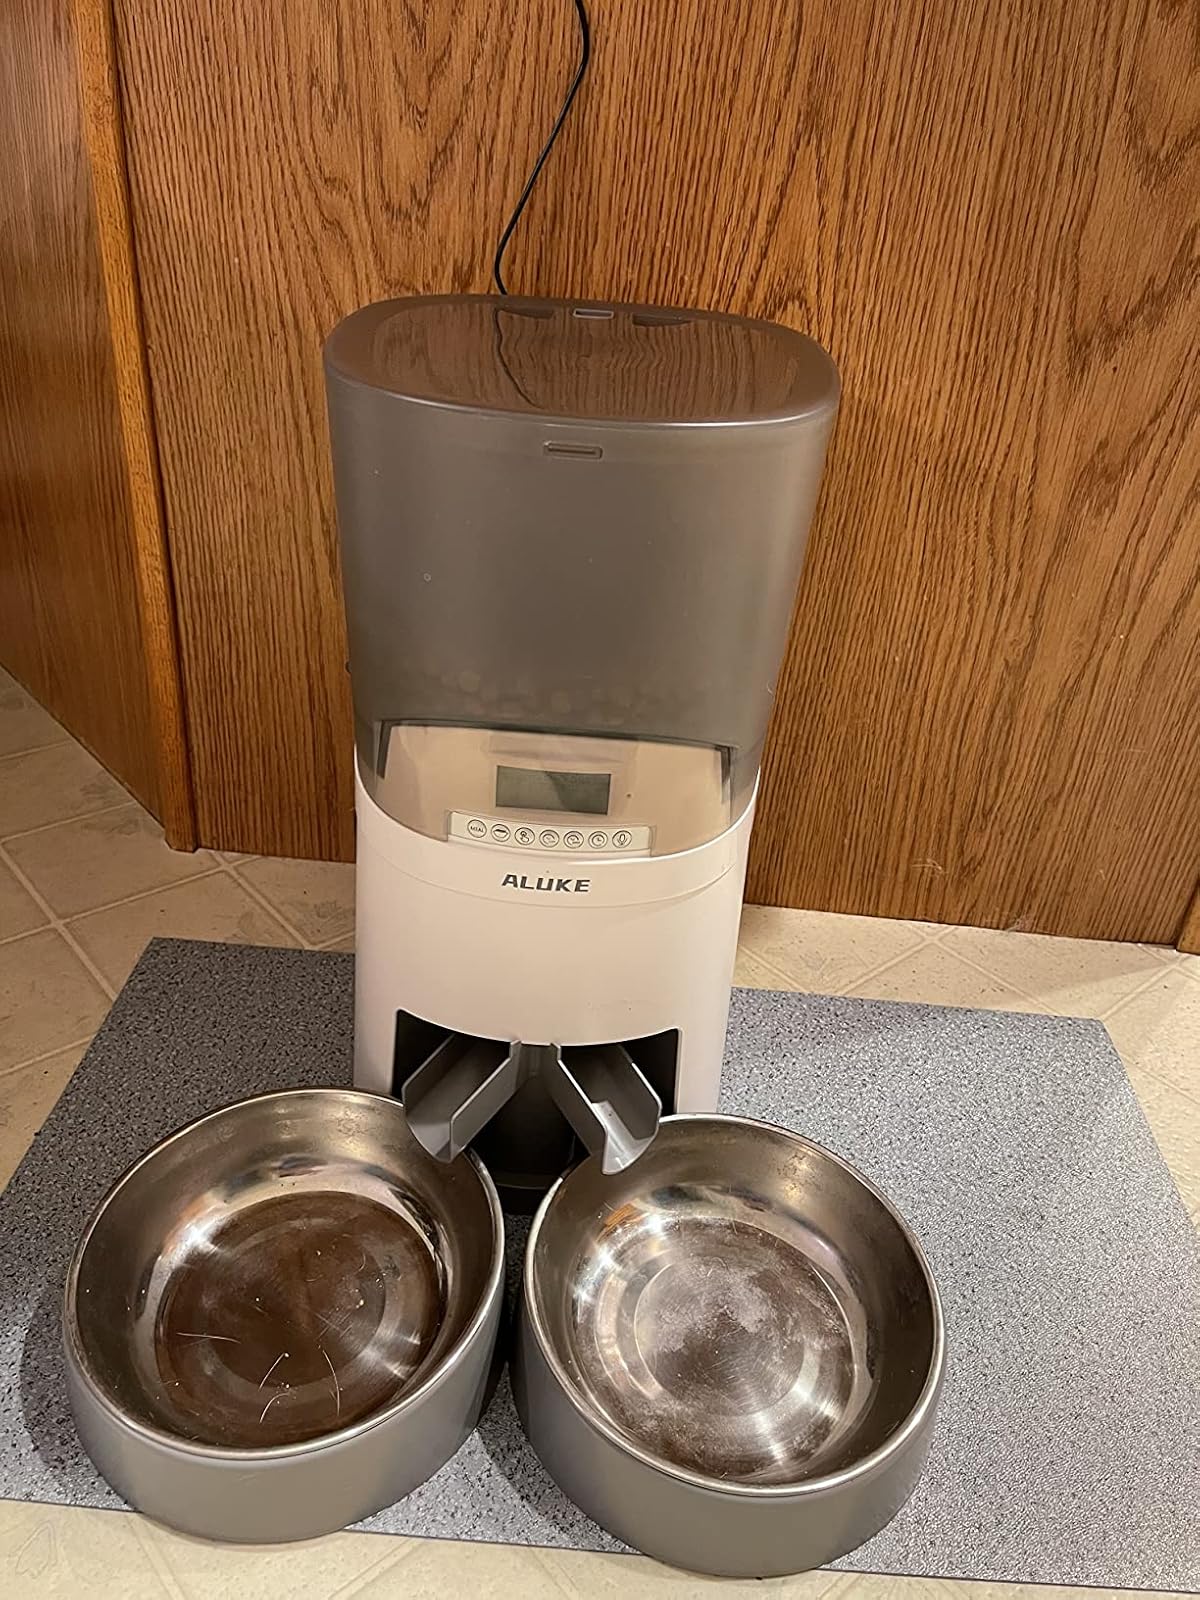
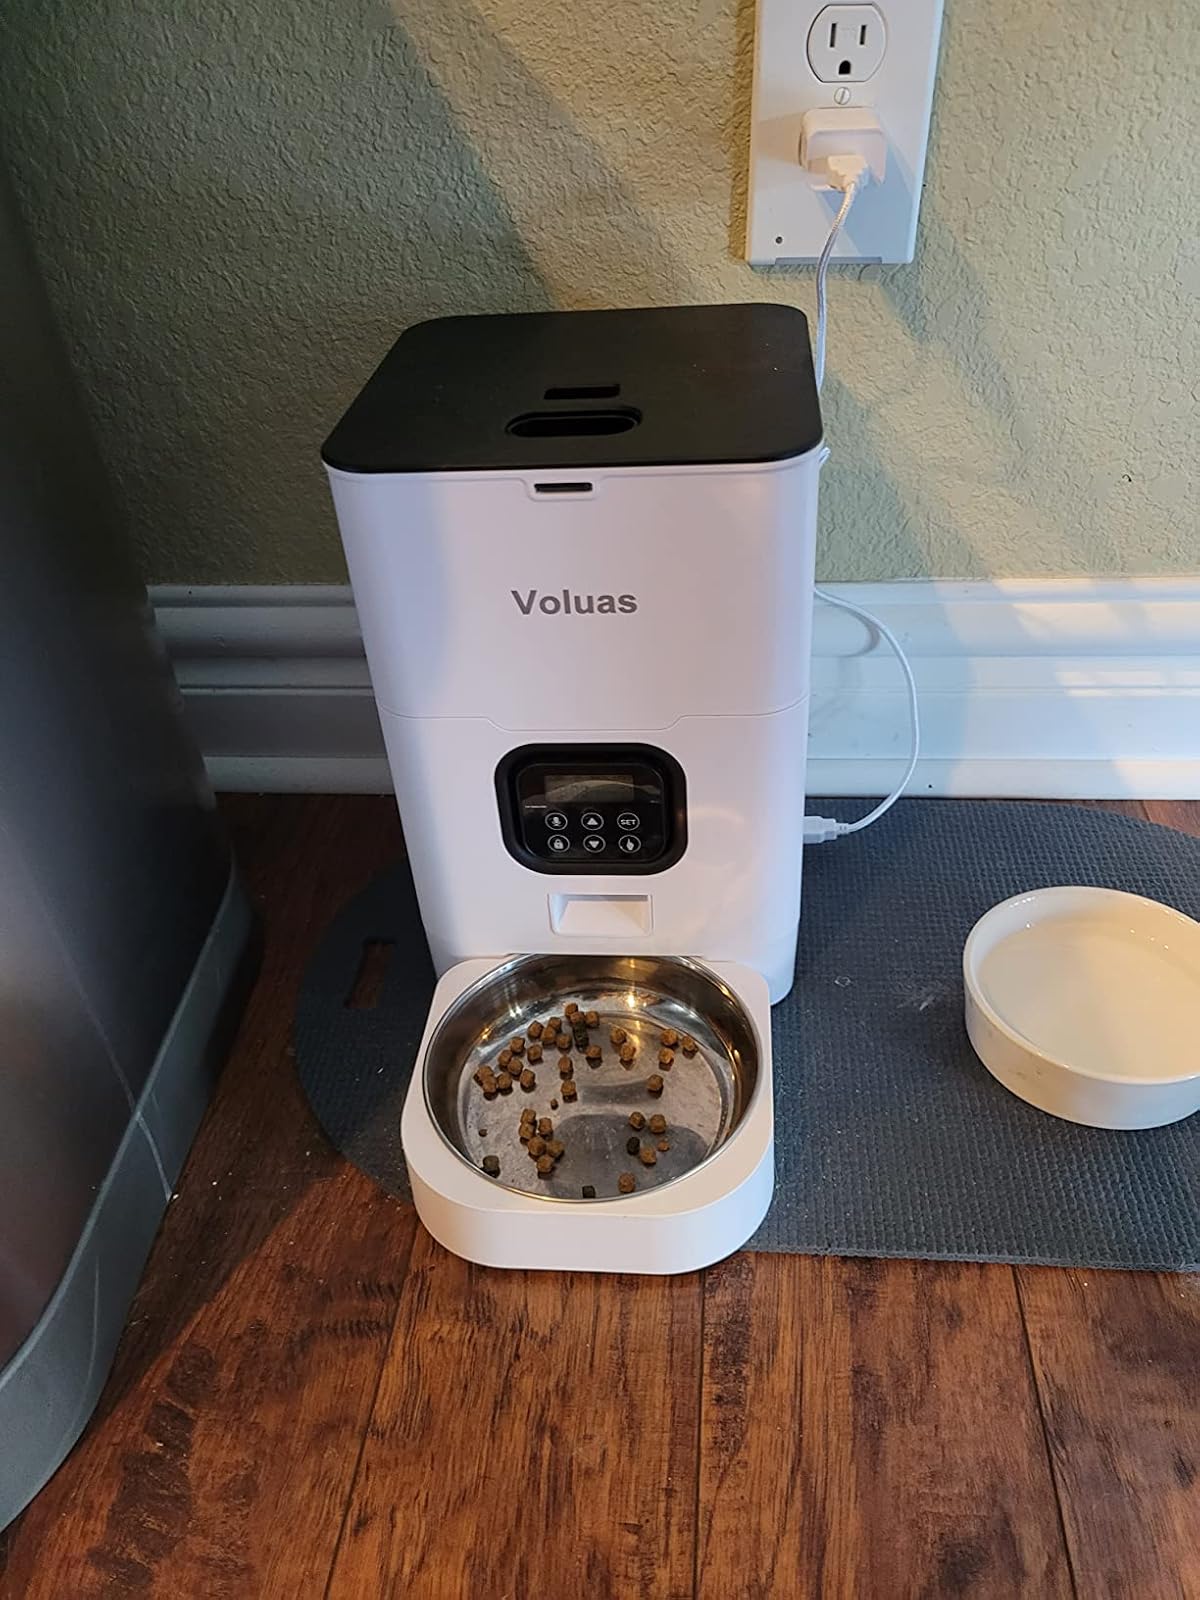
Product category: items_feeder
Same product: no